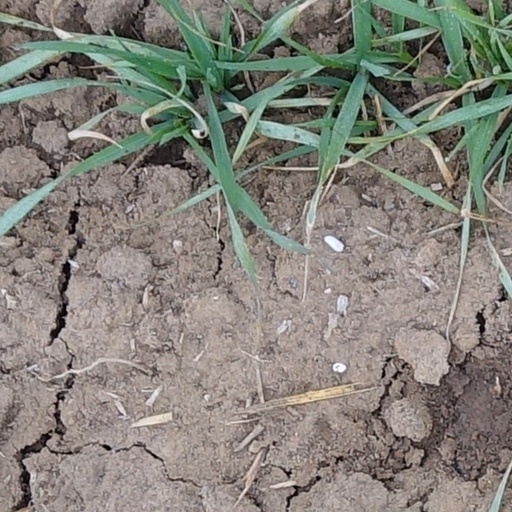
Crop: wheat